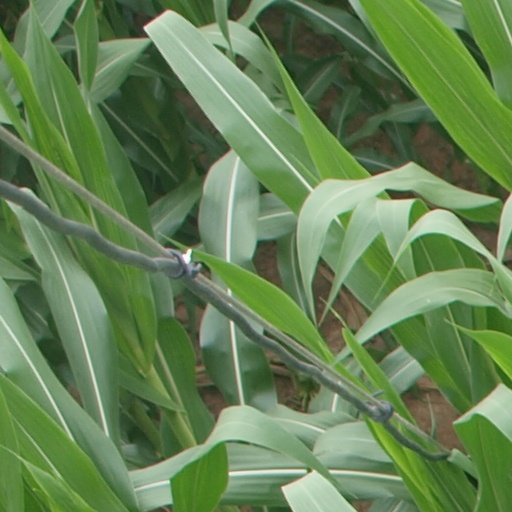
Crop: maize; corn